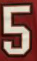
Number: 5